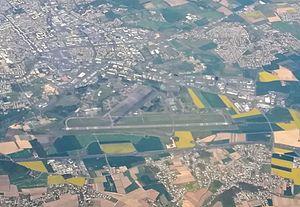
L'aéroport de Tours Val de Loire est un aéroport du département d'Indre-et-Loire. Il est situé à cheval sur les communes de Tours et de Parçay-Meslay.